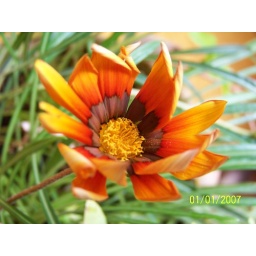
little flower in my house taked with Kodak Z812 is